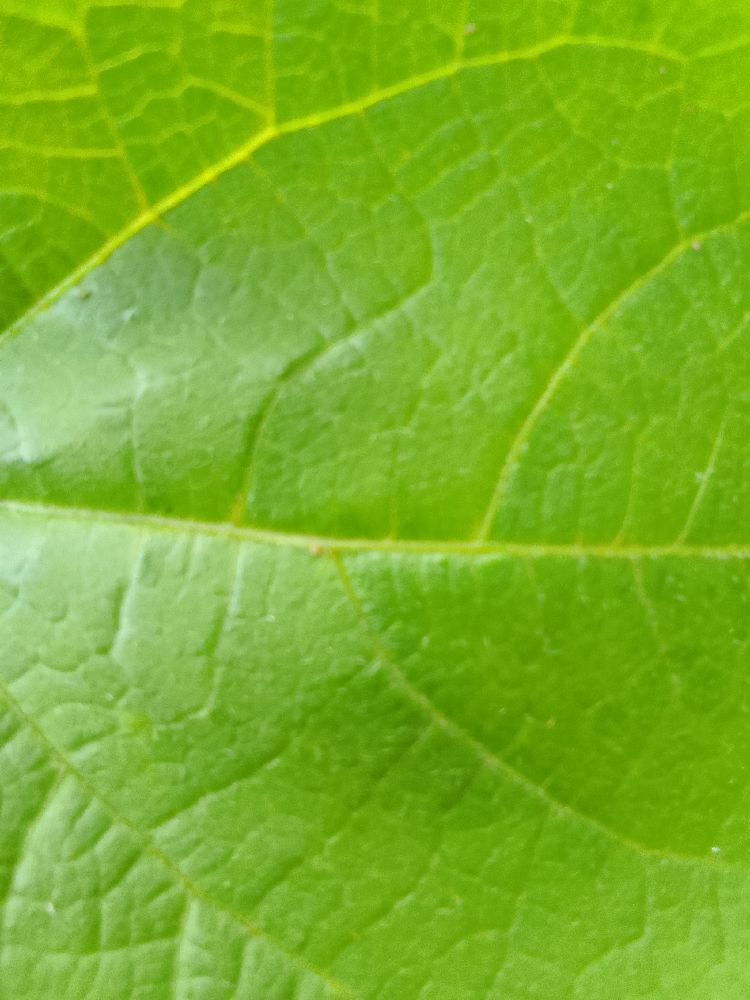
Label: healthy